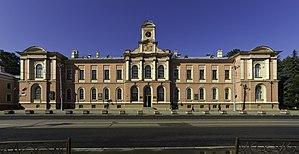
Nicolas Leontievitch Benois, né le 1ᵉʳ juillet 1813 à Saint-Pétersbourg et décédé le 11 décembre 1898 à Saint-Pétersbourg, est un architecte russe actif principalement à Peterhof et dans les environs de Saint-Pétersbourg.